Government budget balance

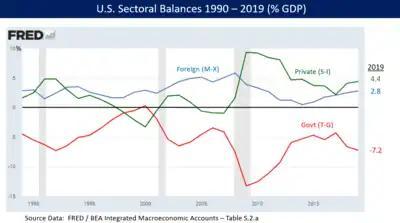
Sectoral financial balances in U.S. economy 1990–2012. By definition, the three balances must net to zero. Since 2009, the U.S. capital surplus and private sector surplus have driven a government budget deficit.

GDP (Gross Domestic Product) is the value of all goods and services produced within a country during one year. GDP measures flows rather than stocks (example: the public deficit is a flow, measured per unit of time, while the government debt is a stock, an accumulation). GDP can be expressed equivalently in terms of production or the types of newly produced goods purchased, as per the National Accounting relationship between aggregate spending and income: